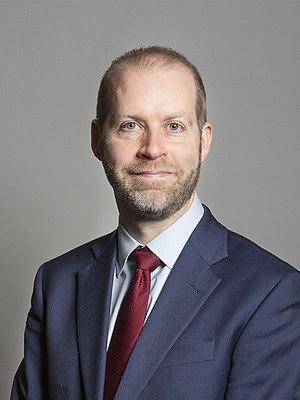
Le secrétaire d'État au Travail et aux Retraites de l'ombre est le membre du cabinet fantôme du Royaume-Uni qui et chargé de la politique de l'opposition sur le travail et les pensions.
Le cabinet fantôme Starmer est le cabinet fantôme britannique nommé par le chef de l'opposition Keir Starmer à l'issue de son élection à la direction du Parti Travailliste. Il est constitué par des députés du Parti travailliste. Il fait face au gouvernement conservateur de Boris Johnson.